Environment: real
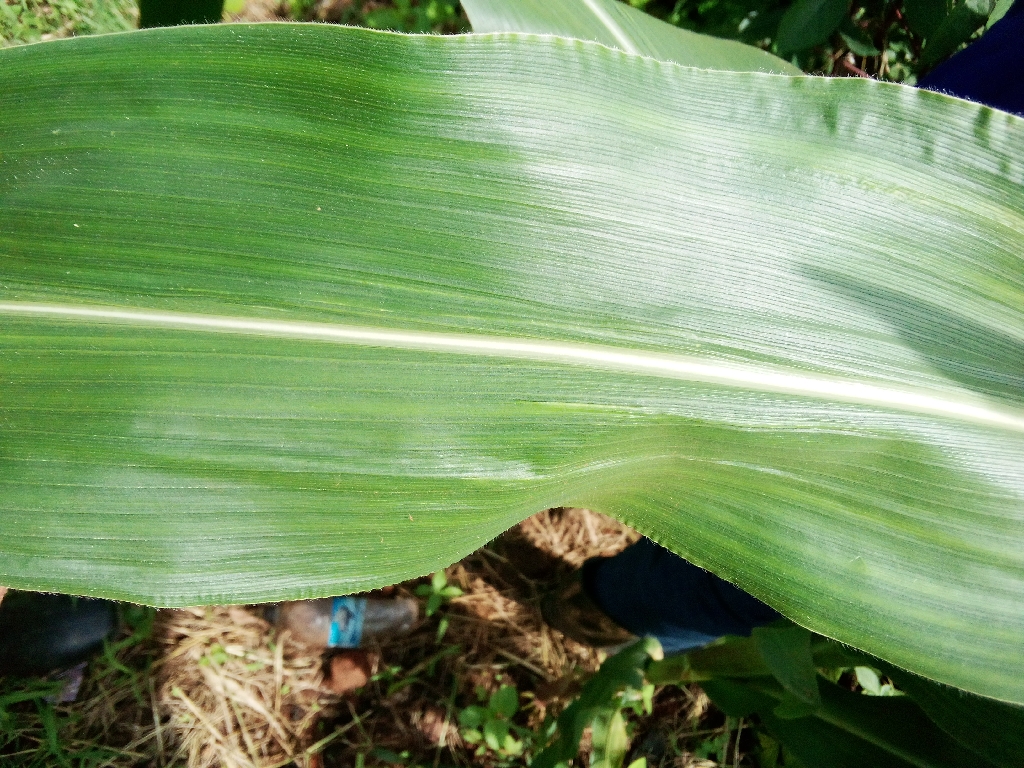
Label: healthy